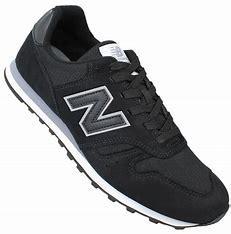
Brand: New
Model: Balance New Balance 373